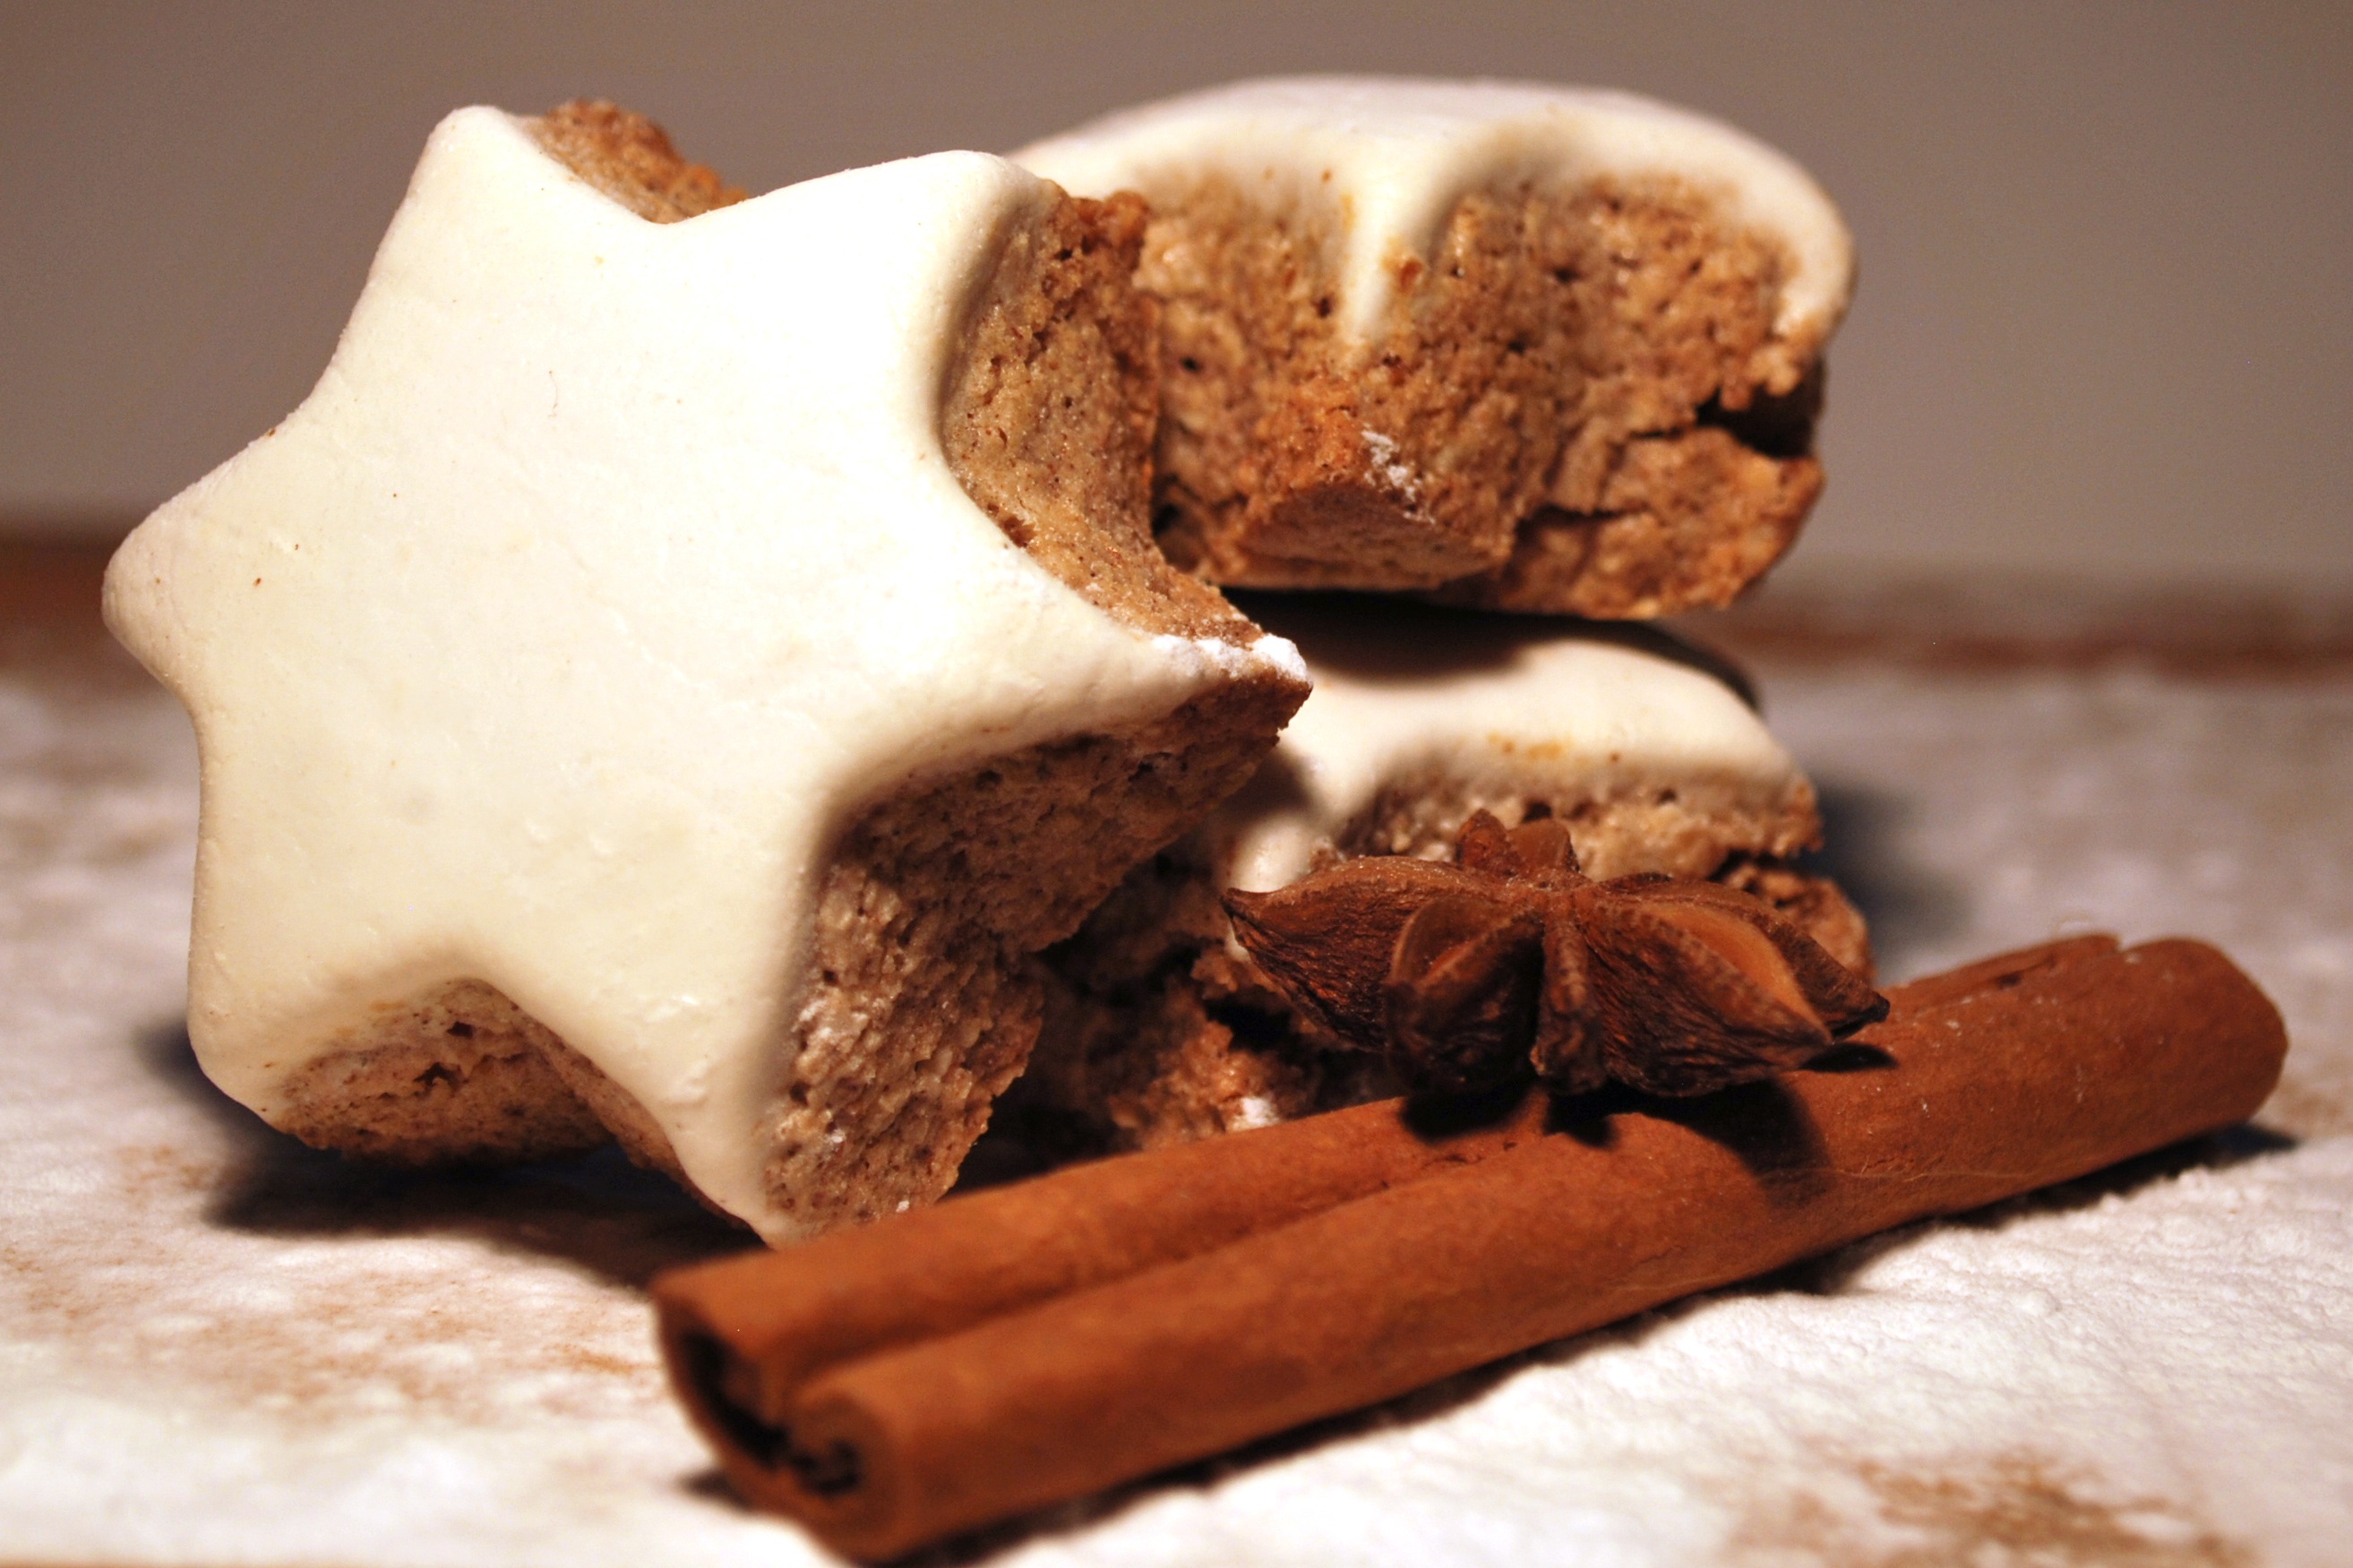
sweet, food, breakfast, chocolate, baking, christmas, cookie, dessert, delicious, advent, bake, cinnamon stars, christmas cookies, christmas time, pastries, cookies, treat, baked goods, flavor, small cakes, christmas baking, chocolate ice cream, snack food, cookies and crackers, chocolate truffle, chocolate brownie